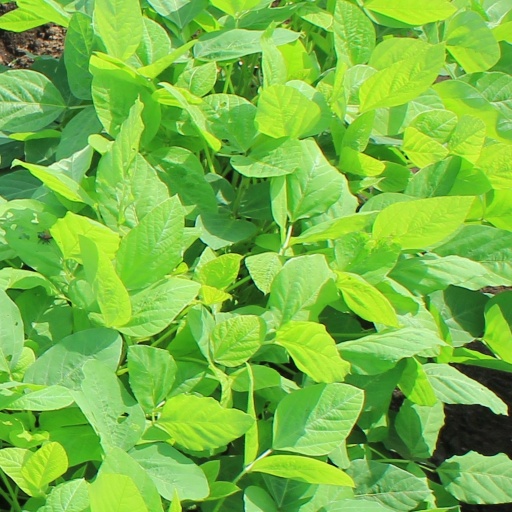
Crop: soybean